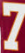
Number: 7